Recruitment in the British Army

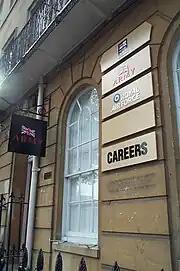
A British Army recruitment centre.

The pre-war army was an all-volunteer army and recruits were allotted to the corps of their wishes. The only pre-conditions placed on candidates were an interview with a recruiting officer, who could only glean partial information on a recruit, a medical examination, and some educational tests. If these requirements were met, the recruit was posted to the arm of his choice, there was no scientific selection process unlike the rapidly growing German army. This led to men being allocated to the wrong or unsuitable corps. The Secretary of State for War, Leslie Hore-Belisha attempted to address these problems, and the wider problems of the British army. The process of allocating men would remain ad hoc at the start of the war. The army would be without the quotas of men required from skilled professions and trades, which modern warfare demanded. With the army being the least popular service compared to the navy and airforce, a higher proportion of army recruits were said to be dull and backward.